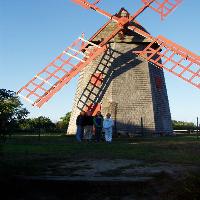
Weather: sun or clear